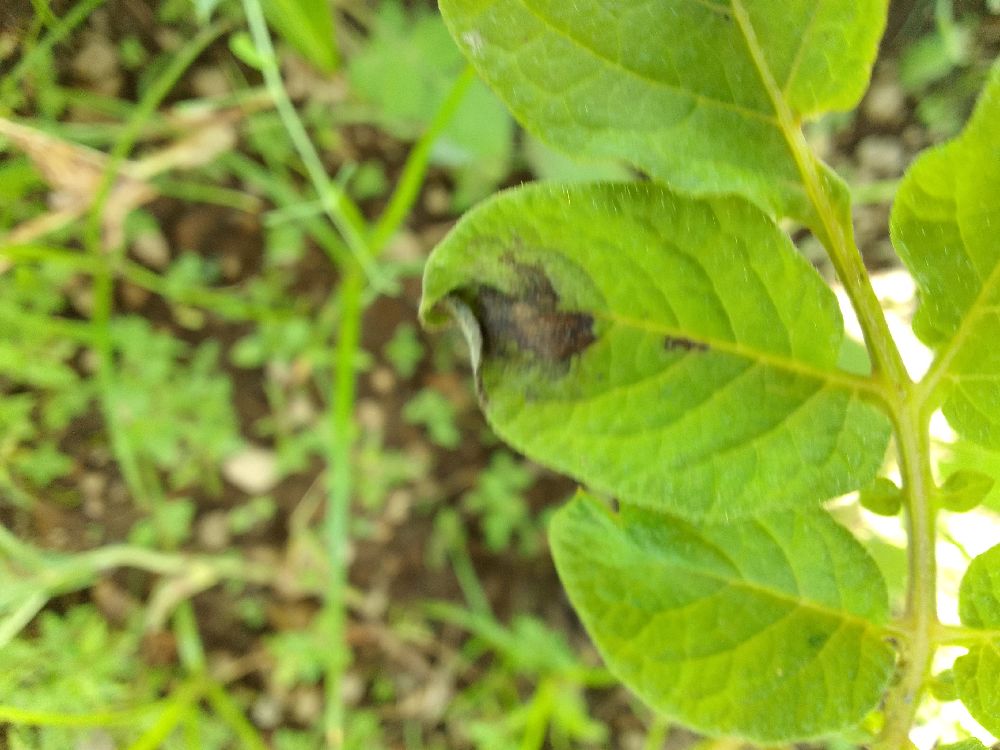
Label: Late blight